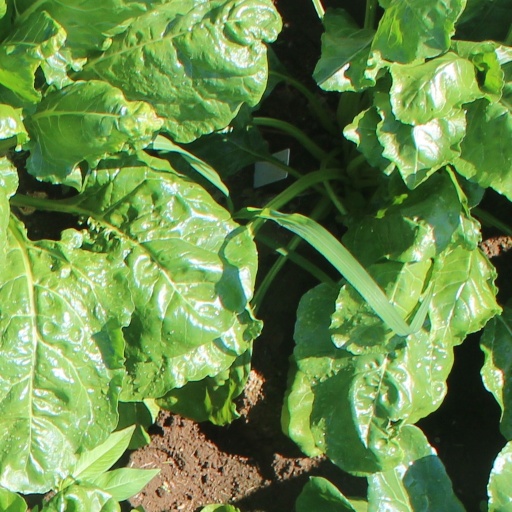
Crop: sugar beet